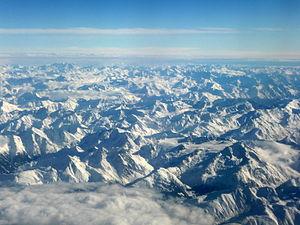
Les Alpes sont une chaîne de montagnes qui s'étend en Europe, recouvrant la frontière nord de l'Italie, le Sud-Est de la France, Monaco, la Suisse, le Liechtenstein, l'Autriche, le Sud de l'Allemagne et la Slovénie.